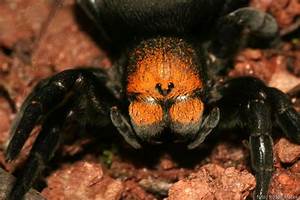
Label: spider